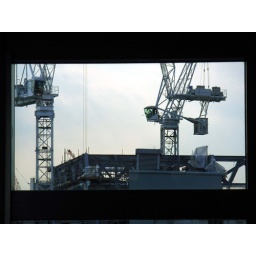
Taken through the window of an empty building in City of London. Echoes of 'Dr No'.